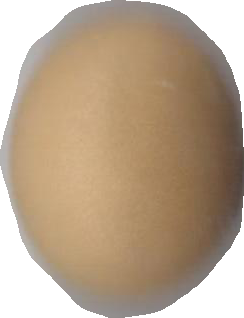
Variety: Grobogan